Aubencheul-aux-Bois

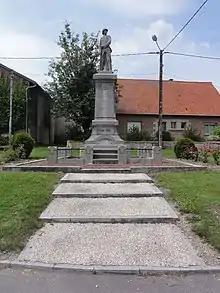
The War memorial

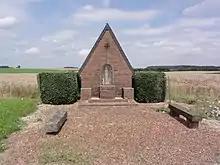
An Oratory in the commune

Aubencheul-aux-Bois was the seat of a small abbey founded in the 11th century in the middle of the forest of Arrouaise. It was part of the province of Cambrésis. The village was ravaged in 1584 by the Duke of Parma and in 1636 by the Spaniards. The first inhabitants back to 1663 were the families of Loubry, Lévêque, Grau, Deboucq, Dessains, Dessenne, Guéguin, Carpentier, Milhem, Ferlier, Fichaux, Bernerd, Biar, Simon, Val, Bancourt, Noblécourt, Dubois, Caré, Faucon, Dazin, Savary, Malézieux, Lanthoine, Coupé, Pattée, Dambraine, Gressier, Thibaut, Billon, Domont, and Bantigny. On 16 July 1735, after five days of strong winds, a swarm of grasshoppers destroyed the stocks of straw and hay. There was a shortage in 1709 due to the freezing conditions from January to March with most fruit trees and corn crop being destroyed. This happened again in 1740 when poverty was extreme until the end of harvest in 1741 - during the famine the population lost about a quarter of its population. On 15 June 1839 a tornado a mile wide with hail as large as chicken eggs arrived and everything was destroyed. A fire destroyed 63 houses on 17 June 1827. In 1848 there was famine, in 1849 Cholera. The village was almost completely destroyed during the First World War.